David Zwilling

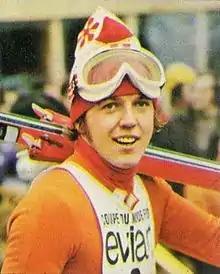

David Zwilling (born 24 August 1949) is an Austrian former alpine skier and world champion. He won a gold medal in the downhill at the FIS Alpine World Ski Championships 1974 and finished second in the overall 1973 Alpine Skiing World Cup. He competed in the slalom and giant slalom at the 1972 Olympics and finished seventh in both events.